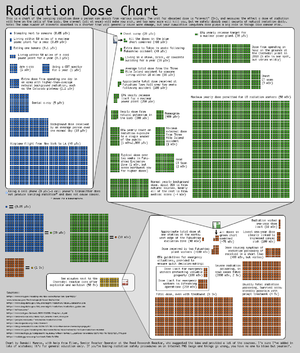
La toxicologie nucléaire ou radiotoxicologie est une discipline scientifique récente qui étudie les effets directs et/ou indirects des corps chimiques radioactifs sur les organismes vivants et les écosystèmes.